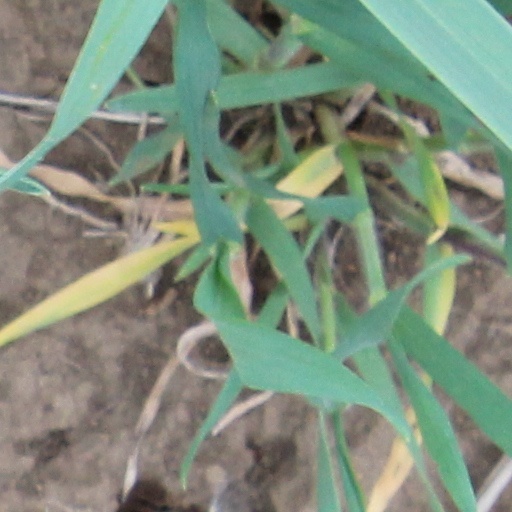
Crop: wheat